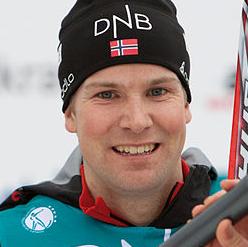
Age: 27